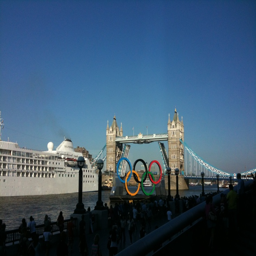
a cruise passing through suspension bridge